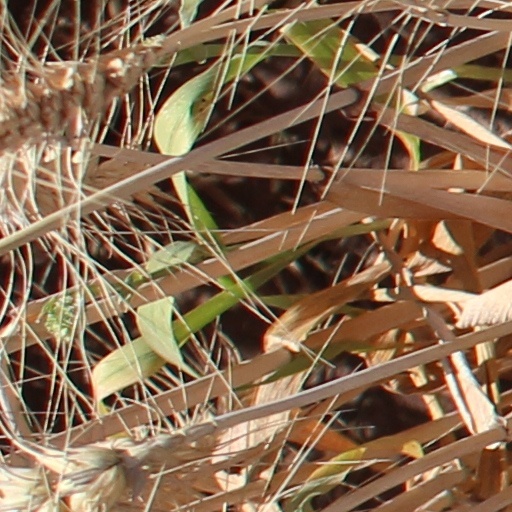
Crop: wheat